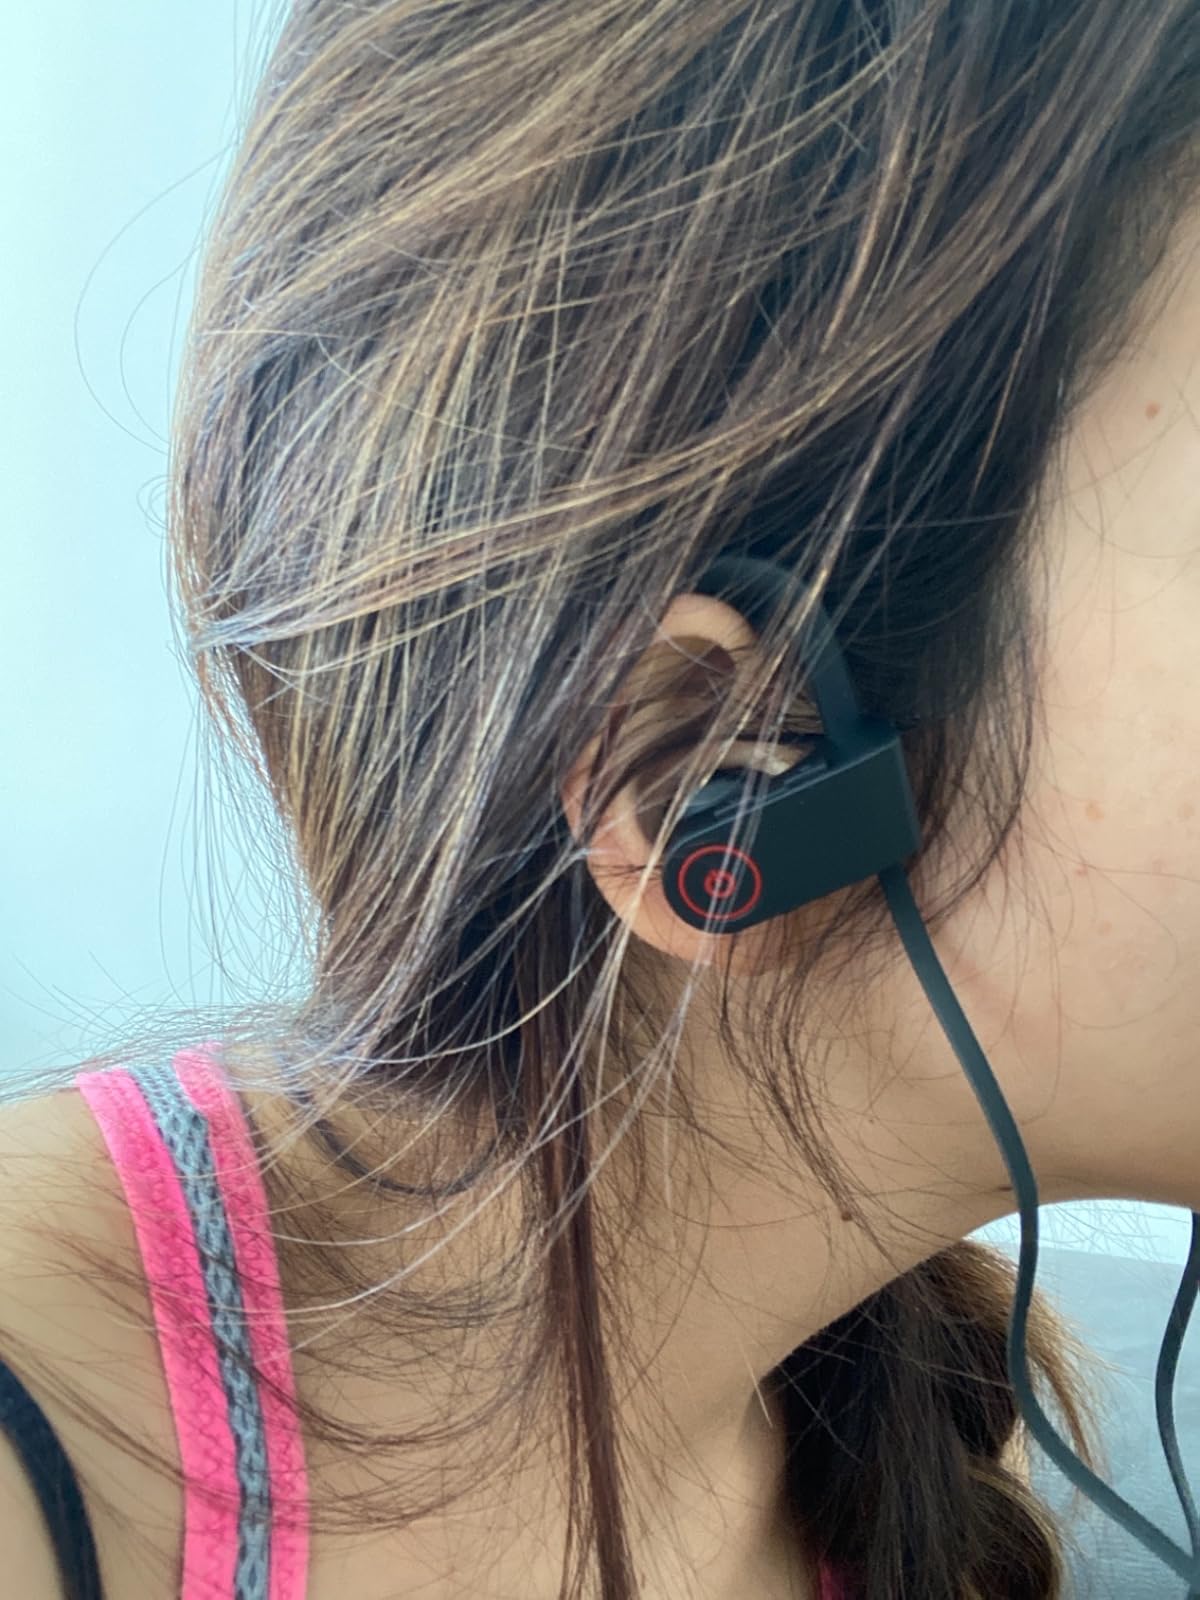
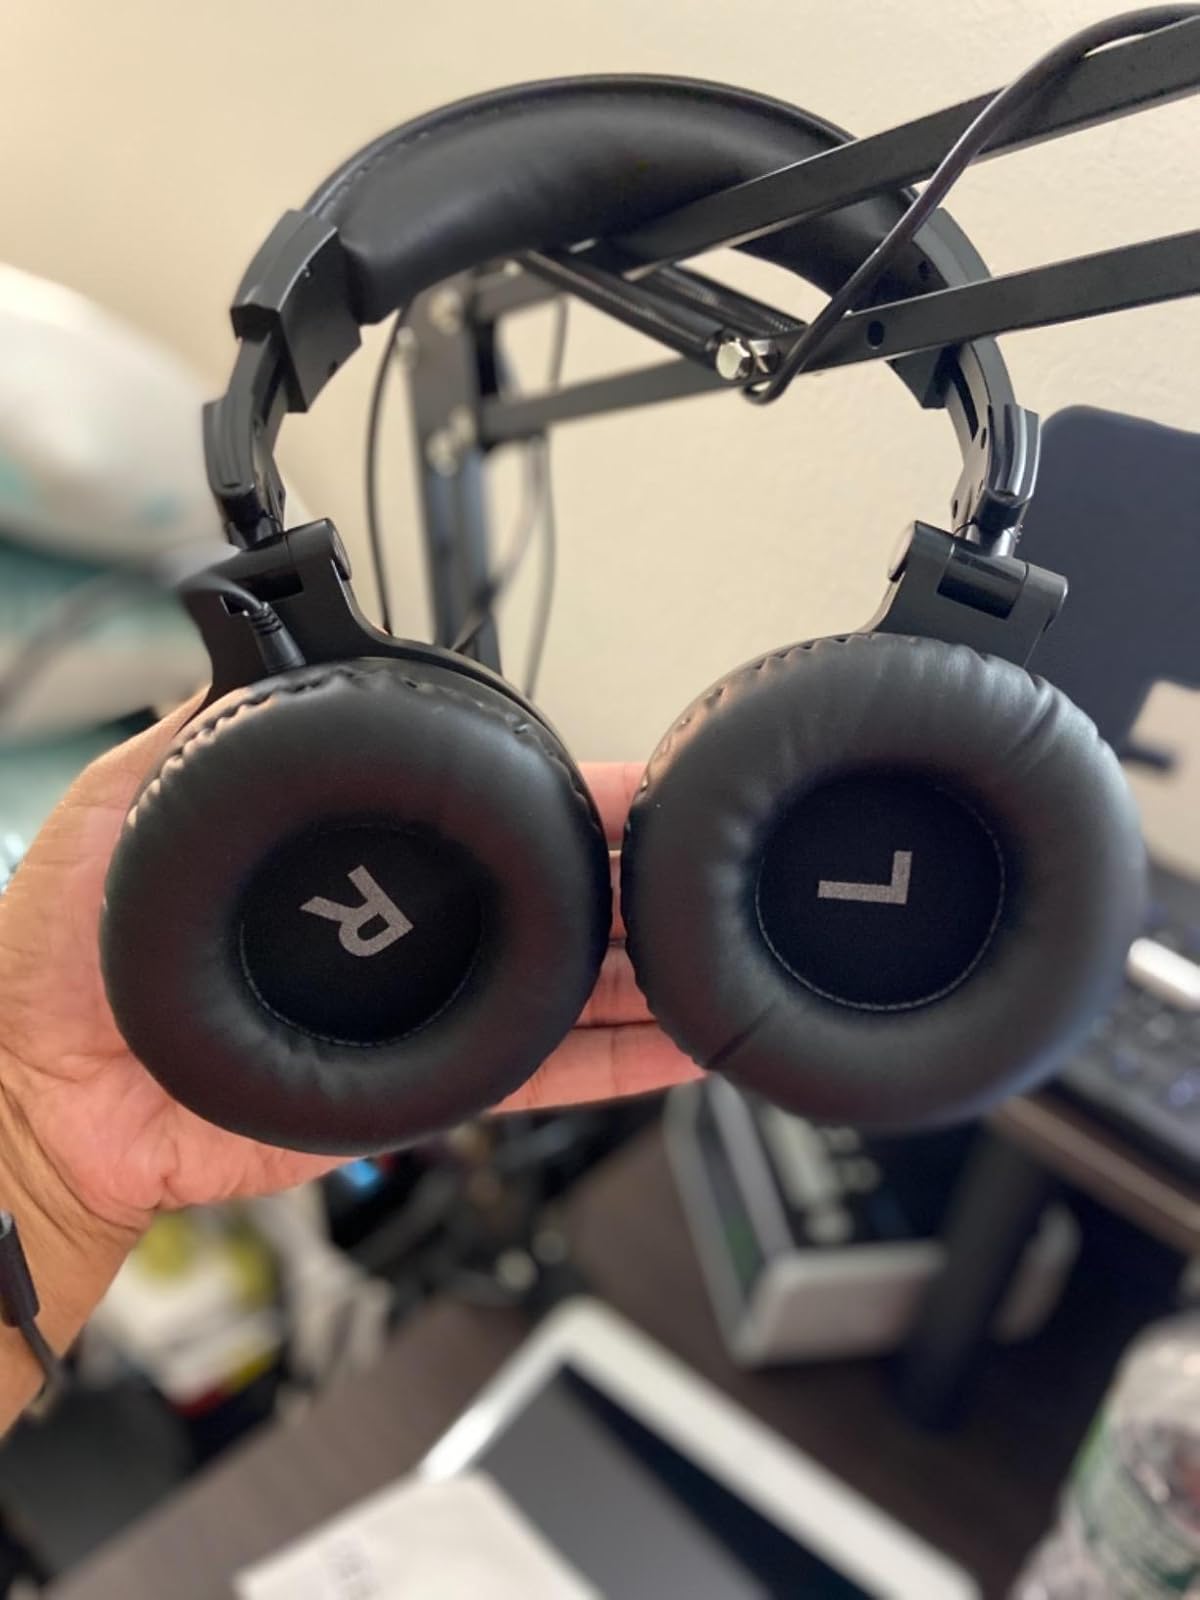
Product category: headphones
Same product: no